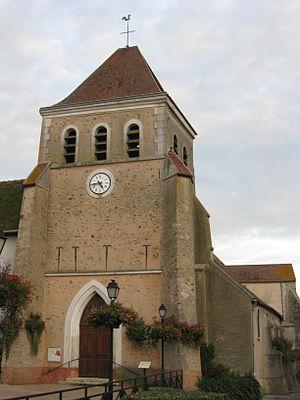
Église Saint-Rémi de Mouroux (département de la Seine-et-Marne, région Île-de-France).
Mouroux est une commune française située dans le département de Seine-et-Marne, en région Île-de-France.